German-suited playing cards

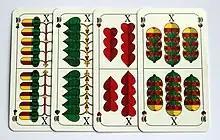
Tens of the Bavarian pattern in the four German suits of Acorns, Leaves, Hearts and Bells

German-suited playing cards are a very common style of traditional playing card used in many parts of Central Europe characterised by 32- or 36-card packs with the suits of Acorns ("Eichel" or "Kreuz"), Leaves ("Grün", "Blatt", "Laub", "Pik" or "Gras"), Hearts ("Herz" or "Rot") and Bells ("Schelle", "Schell" or "Bolle"). The German suit system is one of the oldest, becoming standard around 1450 and, a few decades later, influencing the design of the now international French suit system of Clubs, Spades, Hearts and Diamonds. Today German-suited playing cards are common in south and east Germany, Austria, German-speaking Switzerland, Liechtenstein, north Italy, Hungary, Czech Republic, Slovakia, Slovenia, Croatia, Bosnia, northern Serbia (Vojvodina province), southern Poland and central and western Romania.